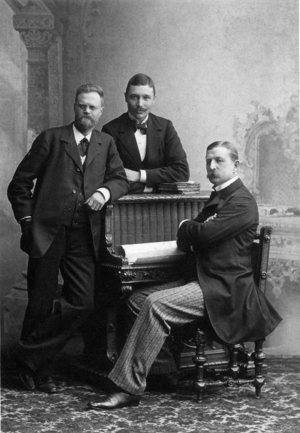
L'expédition polaire de 1897 de S. A. Andrée fut une tentative tragique de rejoindre le pôle Nord. Elle entraîna le décès de ses trois participants.